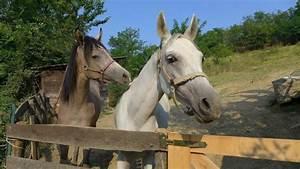
horse